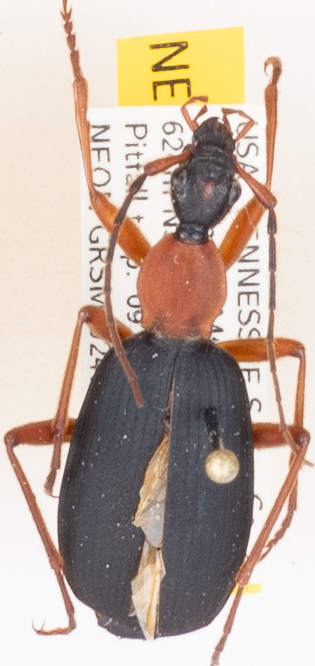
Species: Galerita bicolor
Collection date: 2019-07-09
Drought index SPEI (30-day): -0.24
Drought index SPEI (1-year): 2.09
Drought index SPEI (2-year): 2.09